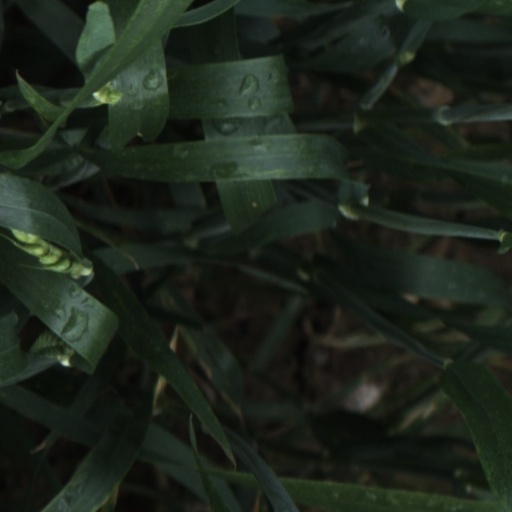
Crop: wheat